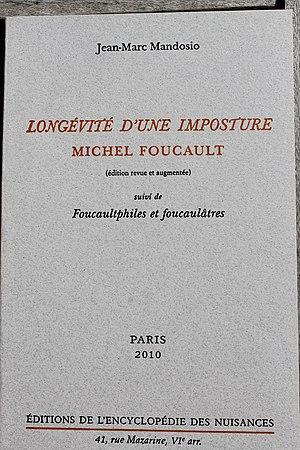
Jean-Marc Mandosio est un universitaire français spécialiste de littérature néolatine, par ailleurs essayiste et polémiste, né en 1963.
Les Éditions de l'Encyclopédie des Nuisances sont une maison d'édition française fondée en 1991 par Jaime Semprun à Paris comme prolongement de la revue et du groupe Encyclopédie des Nuisances dont quinze fascicules ont paru entre 1984 et 1992.